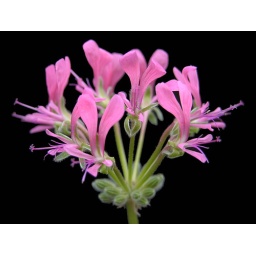
A pink form. This is a geophytic species, existing as a succulent tuber below ground for much of the year.